Mohammad Hossein Mahdavian

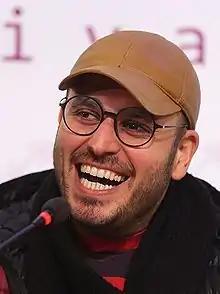
Mahdavian at the 2016 Fajr Film Festival

Mohammad Hossein Mahdavian (born 13 May 1981) is an Iranian film director and screenwriter. He's best known for his films "Standing in the Dust" (2016), "Midday Adventures" (2017), "Lottery" (2018), "Walnut Tree" (2020) and "Mortal Wound" (2021).